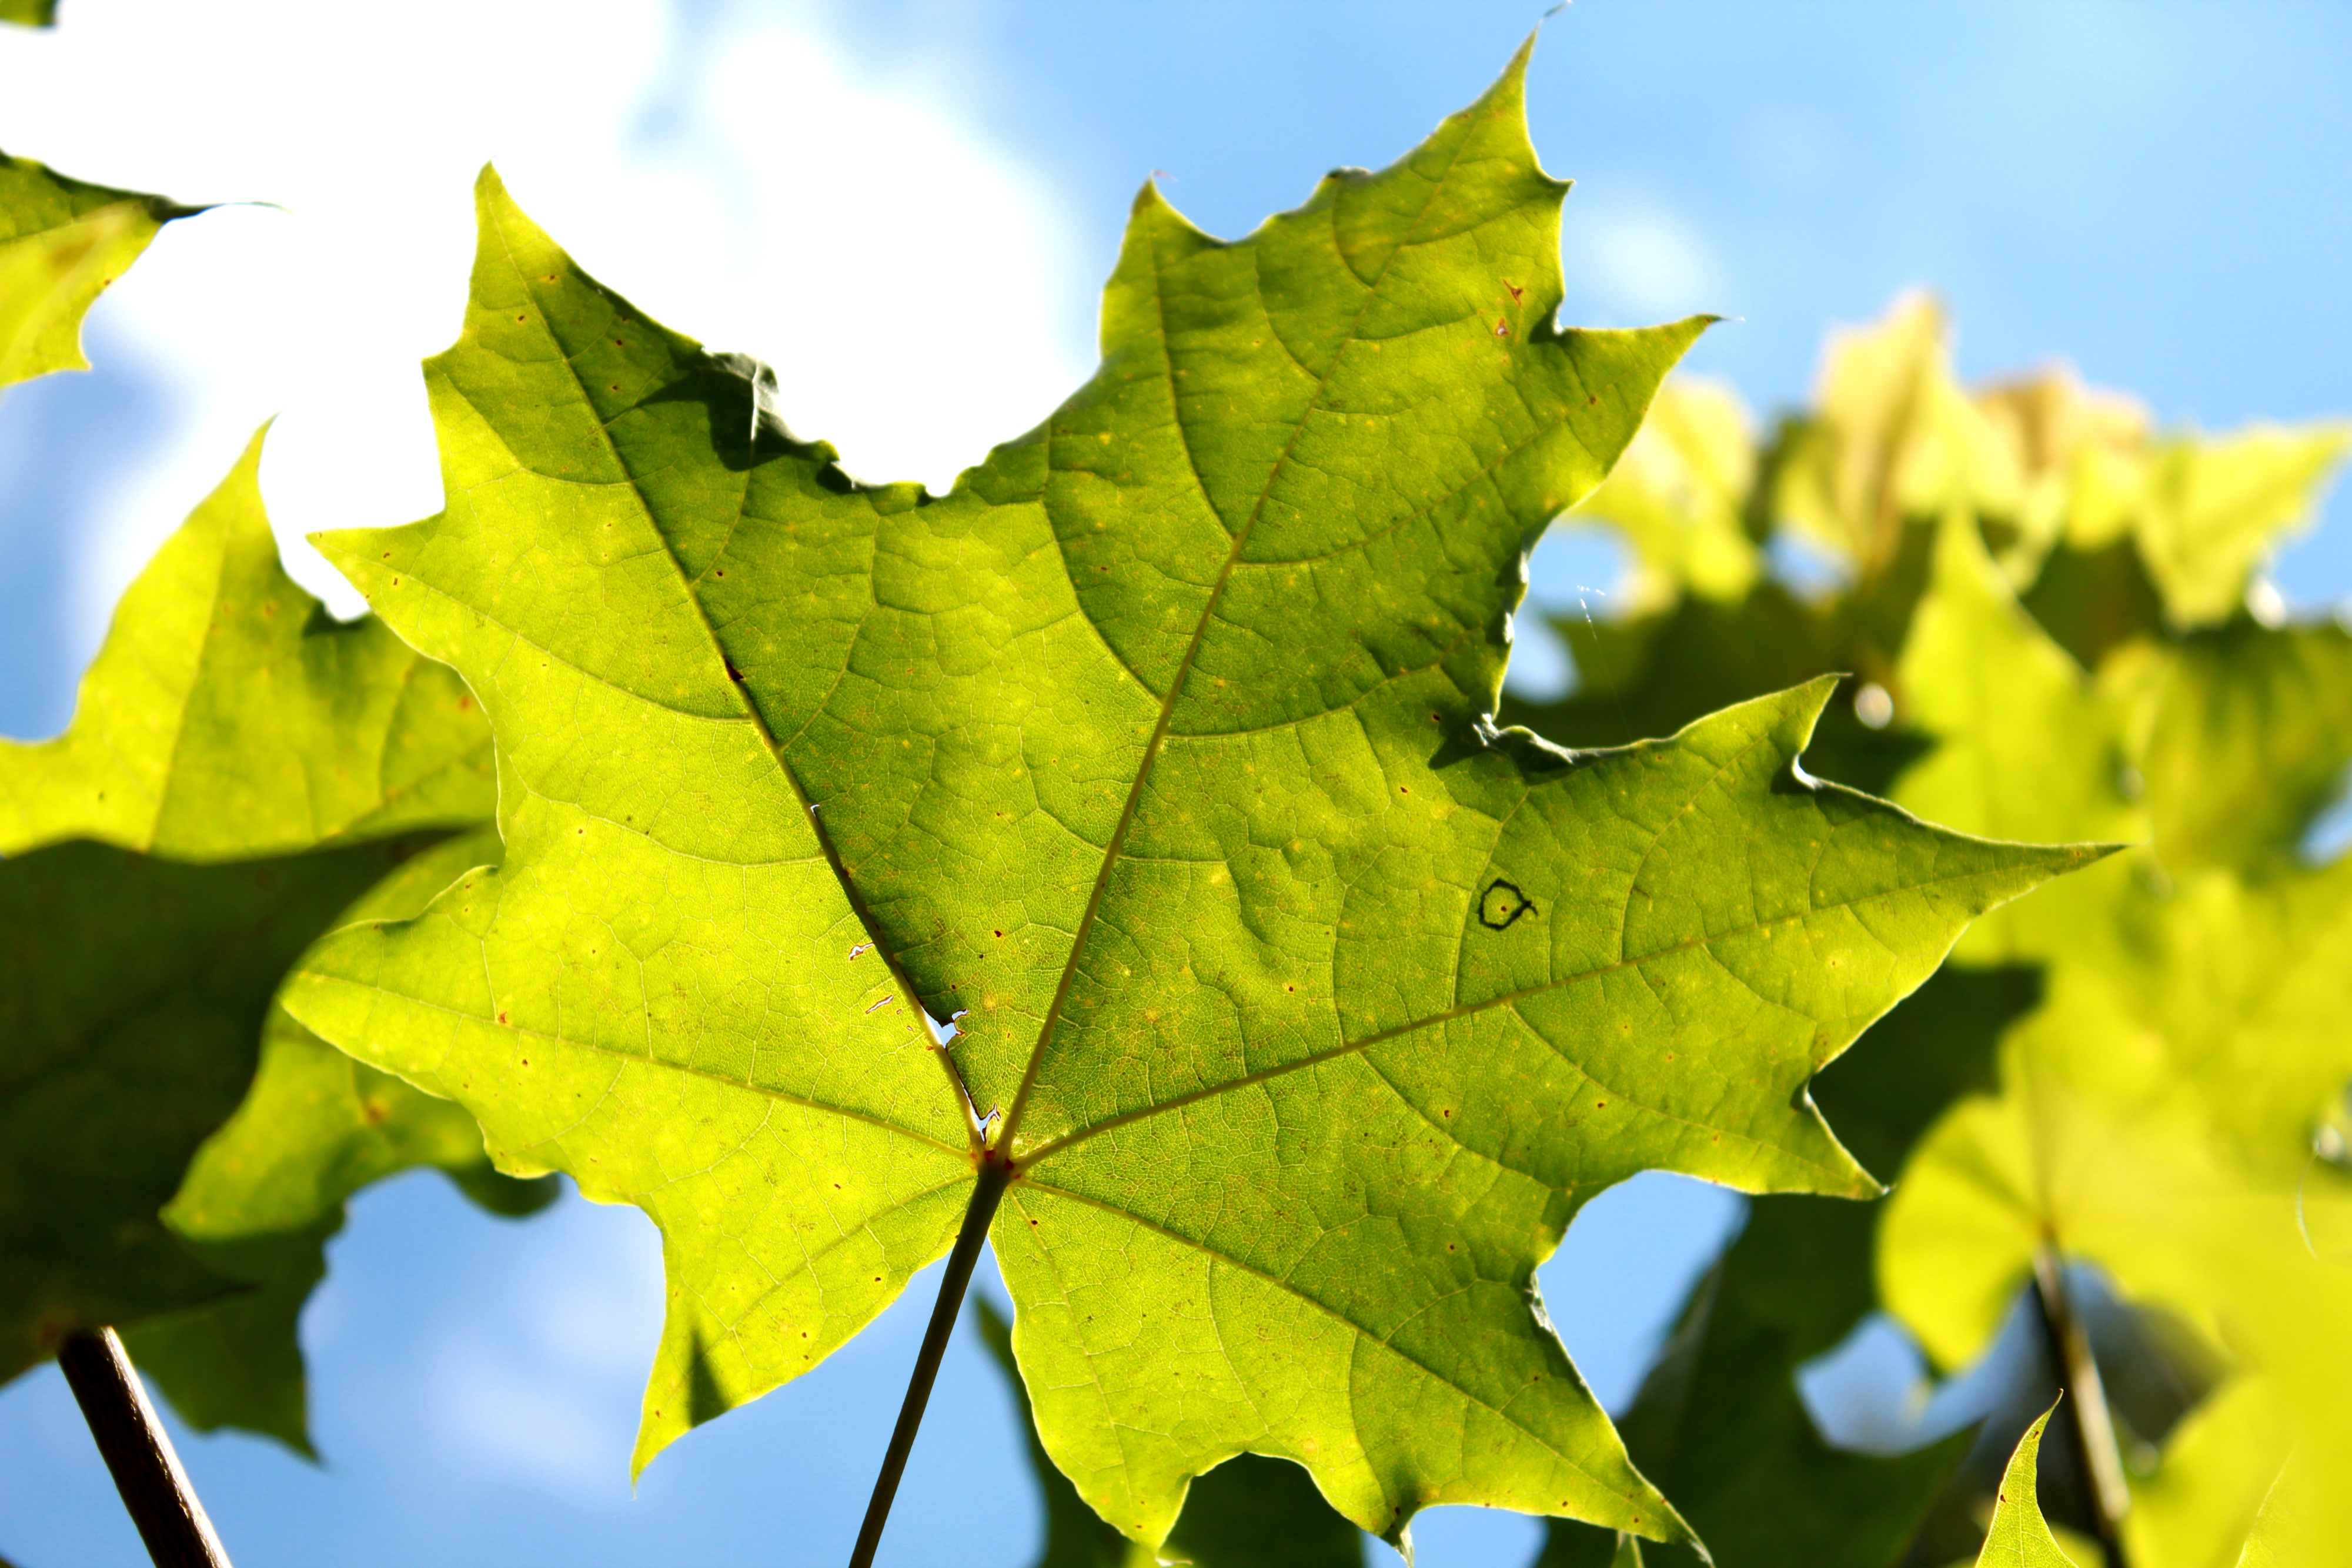
tree, nature, branch, cloud, plant, sky, sunlight, leaf, summer, green, autumn, yellow, season, maple, maple tree, maple leaf, blue sky, sheet, deciduous, green leaf, flowering plant, maidenhair tree, grape leaves, woody plant, land plant